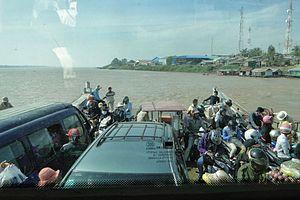
Le Mékong est un fleuve d’Asie du Sud-Est, le dixième fleuve du monde et le quatrième d’Asie au plus grand débit, celui-ci atteignant en moyenne 284 km³ d’eau par an. Les chiffres concernant sa longueur varient de 4 350 à 4 909 km, et son bassin versant draine 810 000 km².